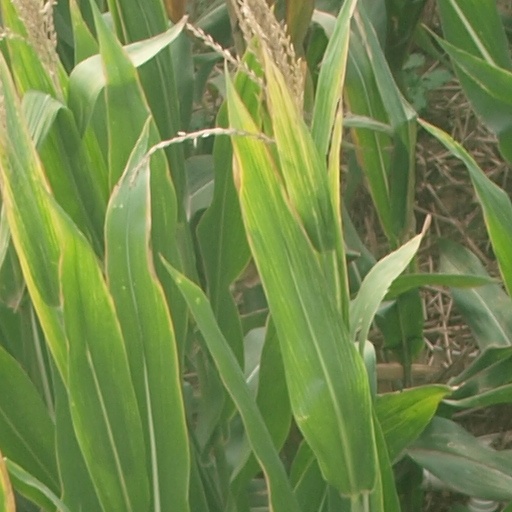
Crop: maize; corn